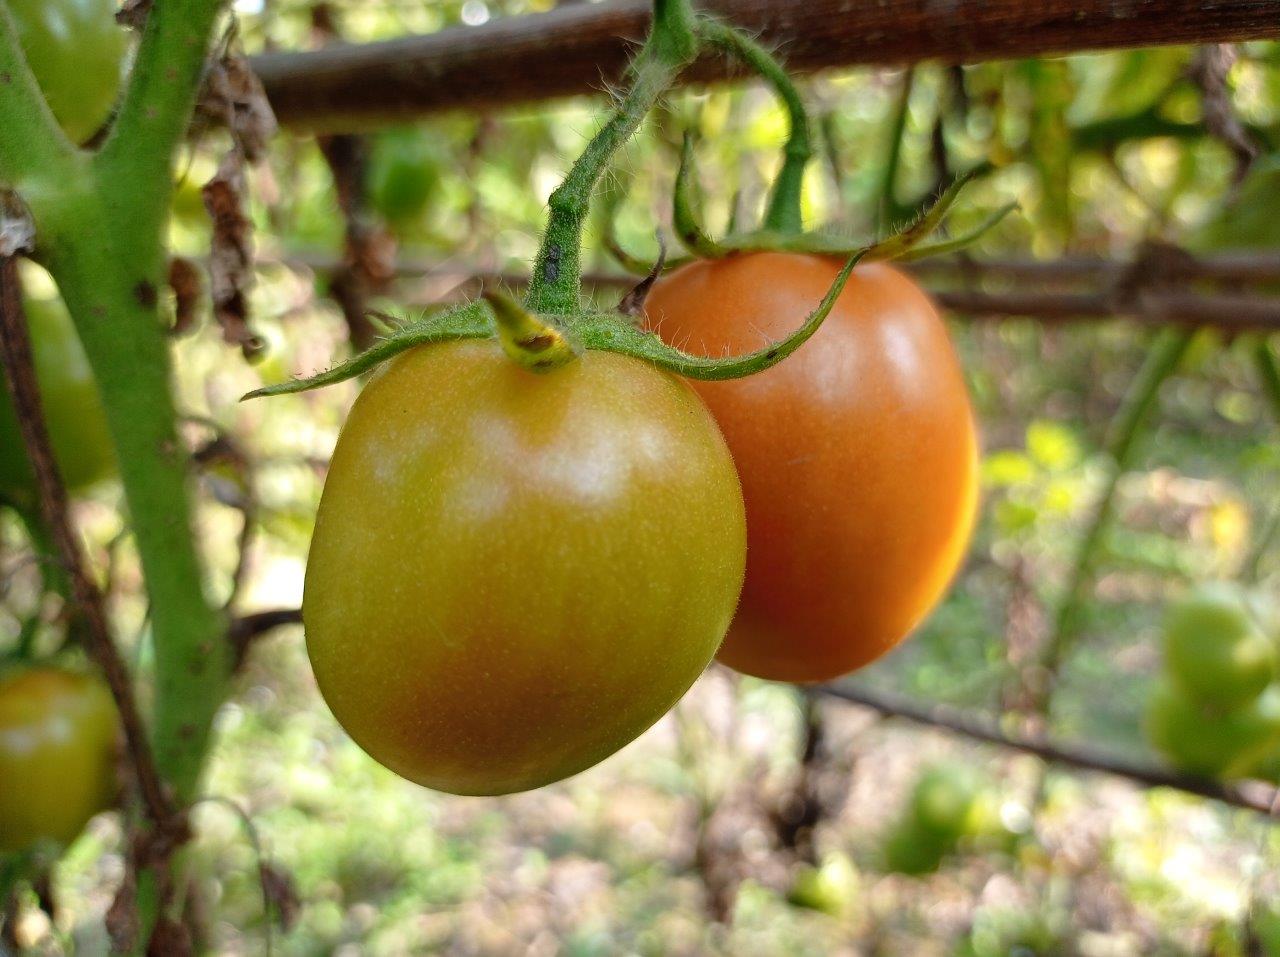
Maturity: Mature